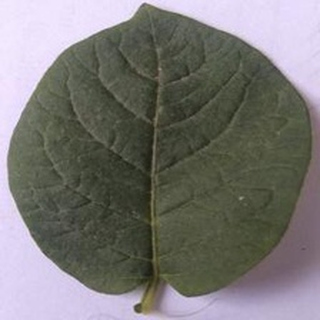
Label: healthy_potato